Grand Canal (Ireland)

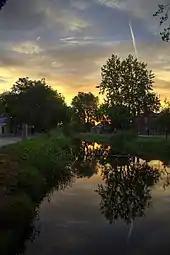
The Grand Canal in Dublin, near Charlemont

The canal from Sallins was finally opened to traffic in 1779 and a twice-weekly passenger service from Sallins to Dublin started in 1780. The canal was extended to Robertstown in 1784, including the Leinster Aqueduct across the Liffey, constructed by Richard Evans, and to a junction with the River Barrow at Athy by 1791.